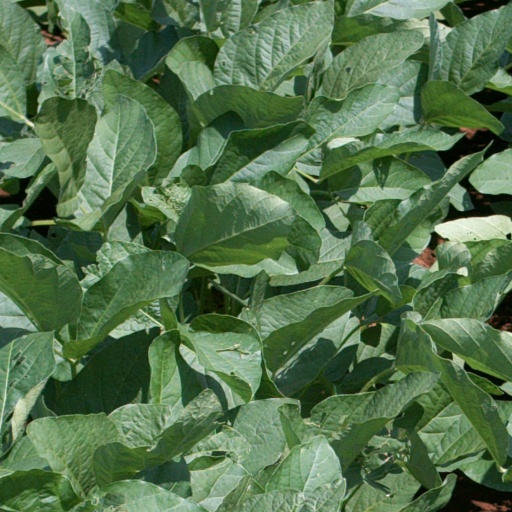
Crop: soybean